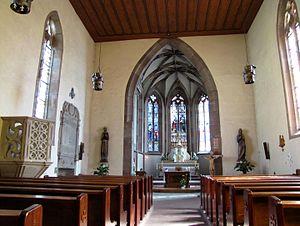
L'église Saint-Blaise est un monument historique situé à Sarrewerden, dans le département français du Bas-Rhin.
Sarrewerden est une commune française située dans le département du Bas-Rhin, en région Grand Est.